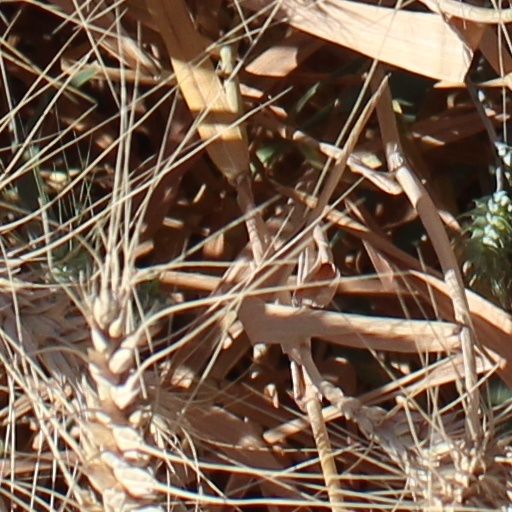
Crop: wheat